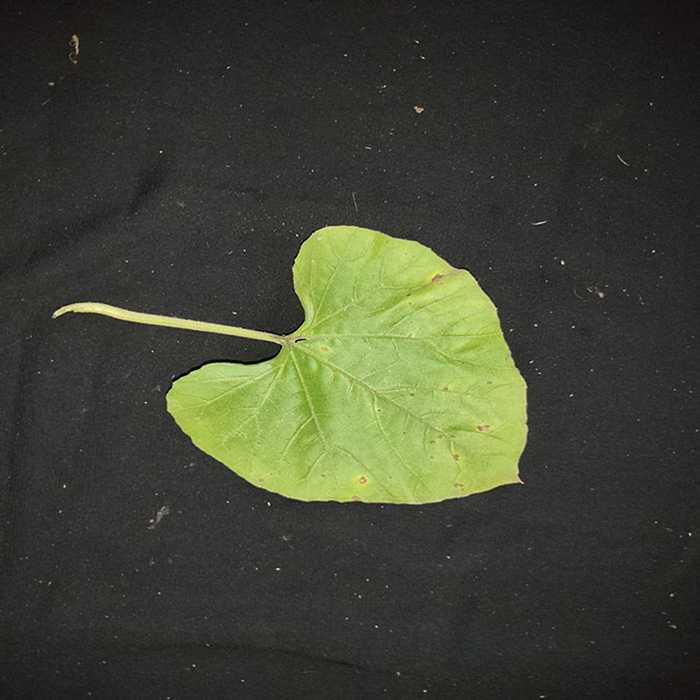
Plant: Bottle gourd
Label: Anthracnose